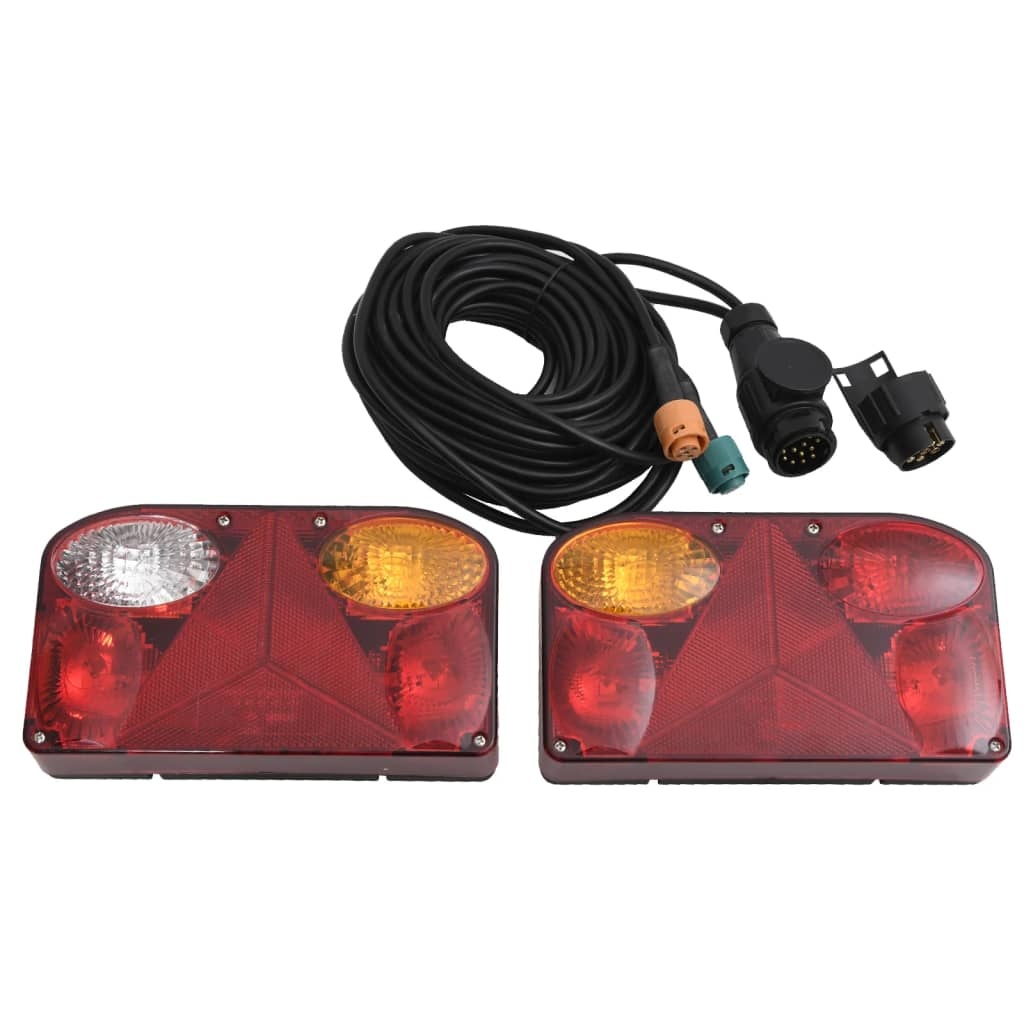
Aanhangerlampen 2 st klassiek peertje 12 V 23x6x13 cm rood
Brand: vidaXL
Deze aanhangerlampen kun je snel en eenvoudig aan je aanhanger bevestigen wanneer je verlichting voor je aanhanger nodig hebt. Lichtsterkte: deze autolamp dient als tijdelijke verlichting voor je aanhangwagen. De lamp is voorzien van klassieke peertjes om helder licht uit te stralen, waardoor het zicht verbetert en je nacht veiliger is. Praktisch ontwerp: dankzij de 8 m lange draad is de verlichting zeer praktisch in gebruik. Veelzijdig gebruik: deze multifunctionele aanhangwagenlampen kunnen worden gebruikt voor linker knipperlicht, rechter knipperlicht, mistlicht, rechter achterlicht, linker achterlicht, stoplicht en achteruitrijlicht. Kleur: rood, geel en zwart Materiaal: PC (polycarbonaat), ABS (acrylonitril-butadieen-styreen) en metaal Afmetingen: 23 x 6 x 13 cm (B x D x H) Lengte snijdraad: 8 m Spanning: 12 V Klassiek peertje Met 7 functies: linker richtingaanwijzer, rechter richtingaanwijzer, mistlicht, rechter achterlicht, linker achterlicht, stoplicht, achteruitrijlicht. Levering bevat: 2 x aanhangerlamp 1 x 8 m draad 1 x 13 pins stekker 1 x 13 naar 7 pins omvormer
Category: Vehicles & Parts > Vehicle Parts & Accessories > Motor Vehicle Parts > Motor Vehicle Towing > Trailer Lights